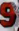
Number: 9